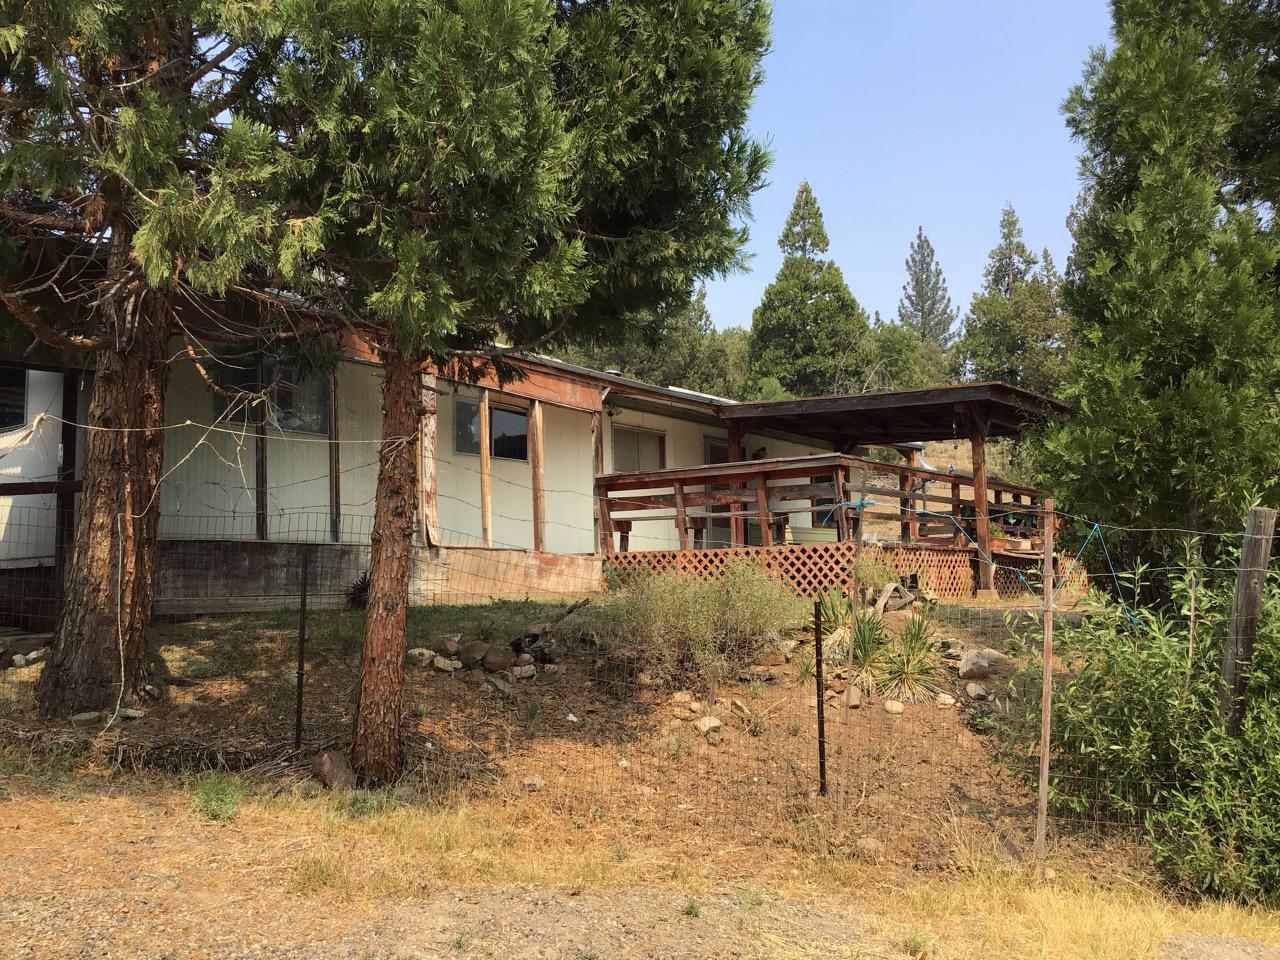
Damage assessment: no_damage